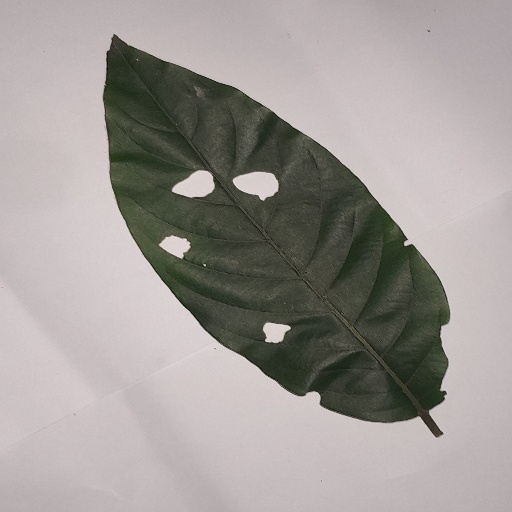
Species: HariTaki
Leaf condition: Shot Hole